Long s

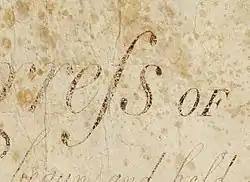
An italicized long "s" used in the word "Congress" (as ""Congreſs"") in the United States Bill of Rights

The long s, , also known as the medial "s or initial "s, is an archaic form of the lowercase letter , found mostly in works from the late 8th to early 19th centuries. It replaced one or both of the letters "s" in a double-"s" sequence (e.g., "ſinfulneſs" for "sinfulness" and "poſſeſs" or "poſseſs" for "possess", but never "poſſeſſ"). The modern letterform is known as the "short", "terminal", or "round" "s". In typography, the long "s" is known as a type of swash letter, commonly referred to as a "swash "s"". The long "s" is the basis of the first half of the grapheme of the German alphabet ligature letter , ( or , 'sharp "s"'). As with other letters, the long "s" may have a variant appearance depending on typeface: ſ, ſ, ſ, ſ.